House bunting

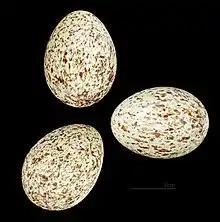
Eggs of " Emberiza sahari " MHNT

It is a resident breeder of dry country from northwestern Africa from Morocco south to Mali and east to Chad. In Morocco, the species has expanded from the Atlas Mountains northwards since the 1960s, and has recently reached Tangier and Tétouan on the southern shore of the Strait of Gibraltar. The house bunting bred in Europe for the first time in 2023, in Algericas in southern Spain.